Omo-Oba Adenrele Ademola

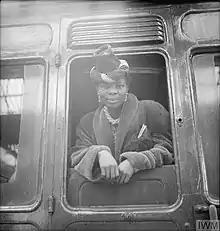
Omo-Oba Adenrele Ademola

Princess Adenrele Ademola or Omo-Oba Adenrele Ademola (born 1916) was a Nigerian princess and nurse. She trained as a nurse in London in the 1930s, and remained working there through World War II. She was the subject of a film, "Nurse Ademola", made by the Colonial Film Unit and now considered lost.